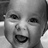
Emotion: happy